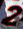
Number: 2